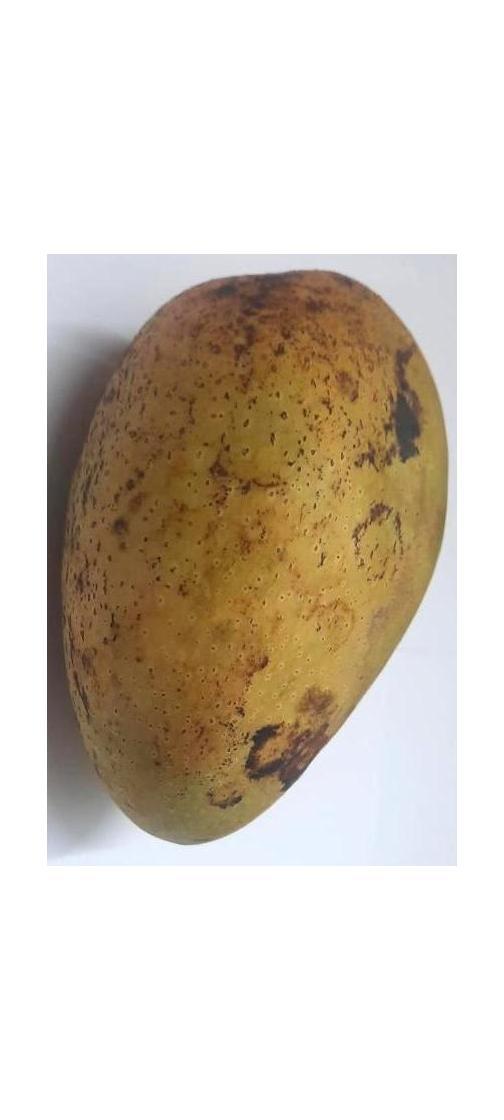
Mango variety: Ashshina Classic